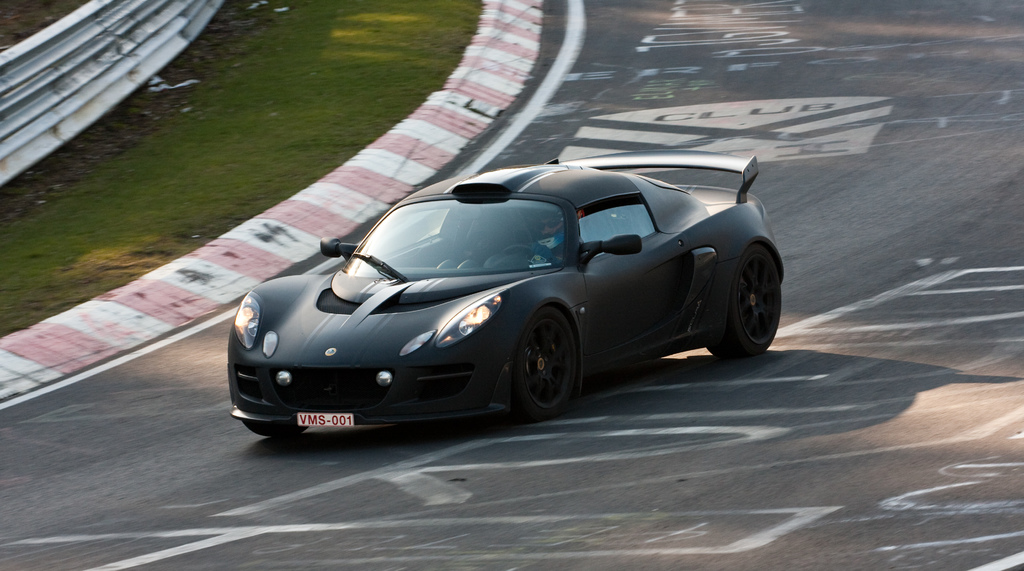
Label: others